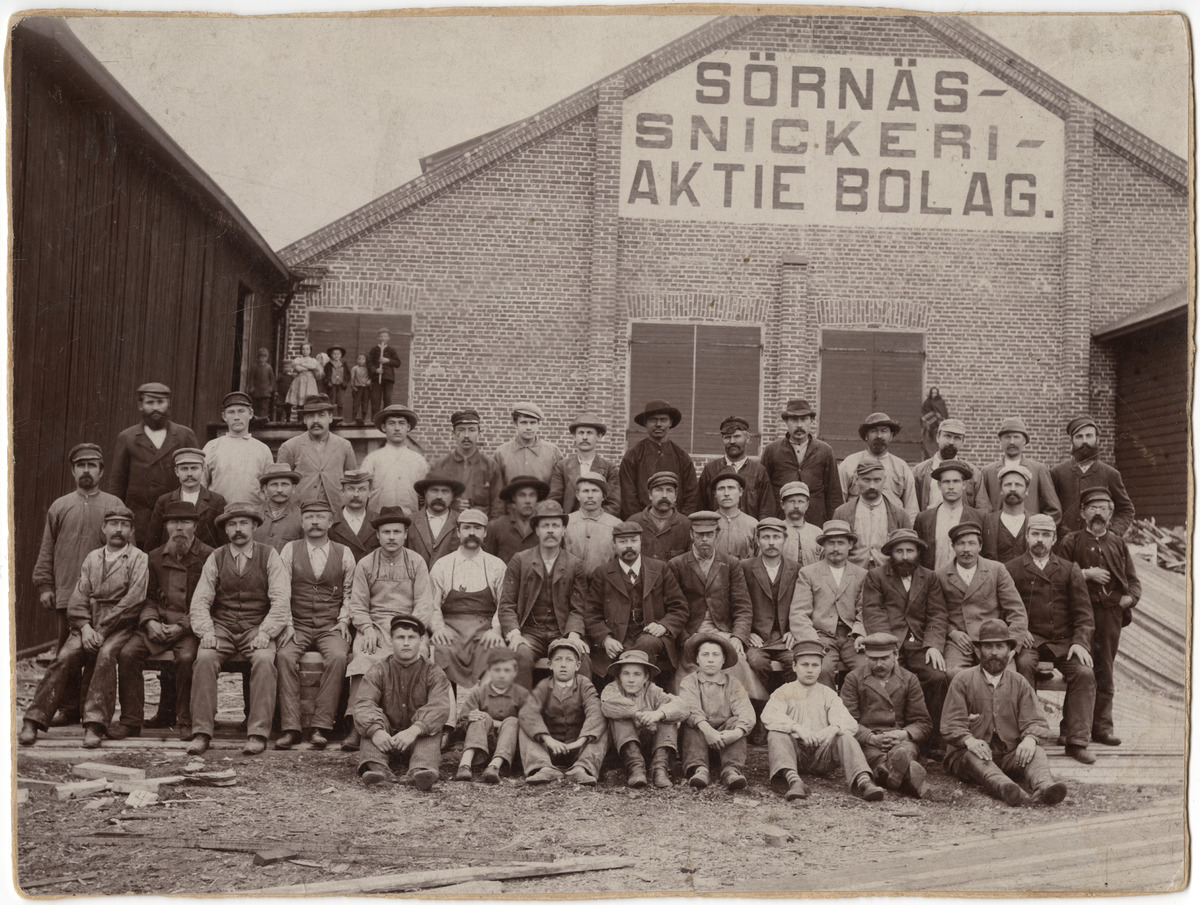
Sörnäisten puusepäntehtaan - Sörnäs Snickeri Ab - työntekijöitä ryhmäkuvassa, Vallila / Vallgård 6 (=Teollisuuskatu 1)
sisällön kuvaus: Sörnäisten puusepäntehtaan - Sörnäs Snickeri Ab - työntekijöitä ryhmäkuvassa, Vallila / Vallgård 6 (=Teollisuuskatu 1). mustavalkoinen
Ajankohta: kuvausaika 1900 n
Paikka: Suomi, Uusimaa, Helsinki, Vallila Helsinki, Teollisuuskatu 1
Aiheet: Sörnäs Snickeri AB, teollisuus, puutyöt, sahateollisuus, työvaatteet, ammatit, työläiset, miehet, pojat, lapset, teollisuusrakennukset